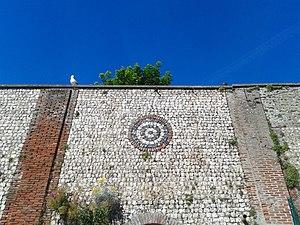
Reste des murs d'enceinte de la Villa les Roches à Etretat
Jean-Baptiste Faure est un baryton français, né à Moulins le 15 janvier 1830, et mort à Paris le 9 novembre 1914.